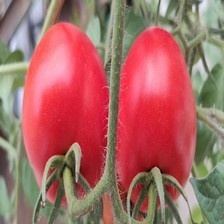
Label: tomato